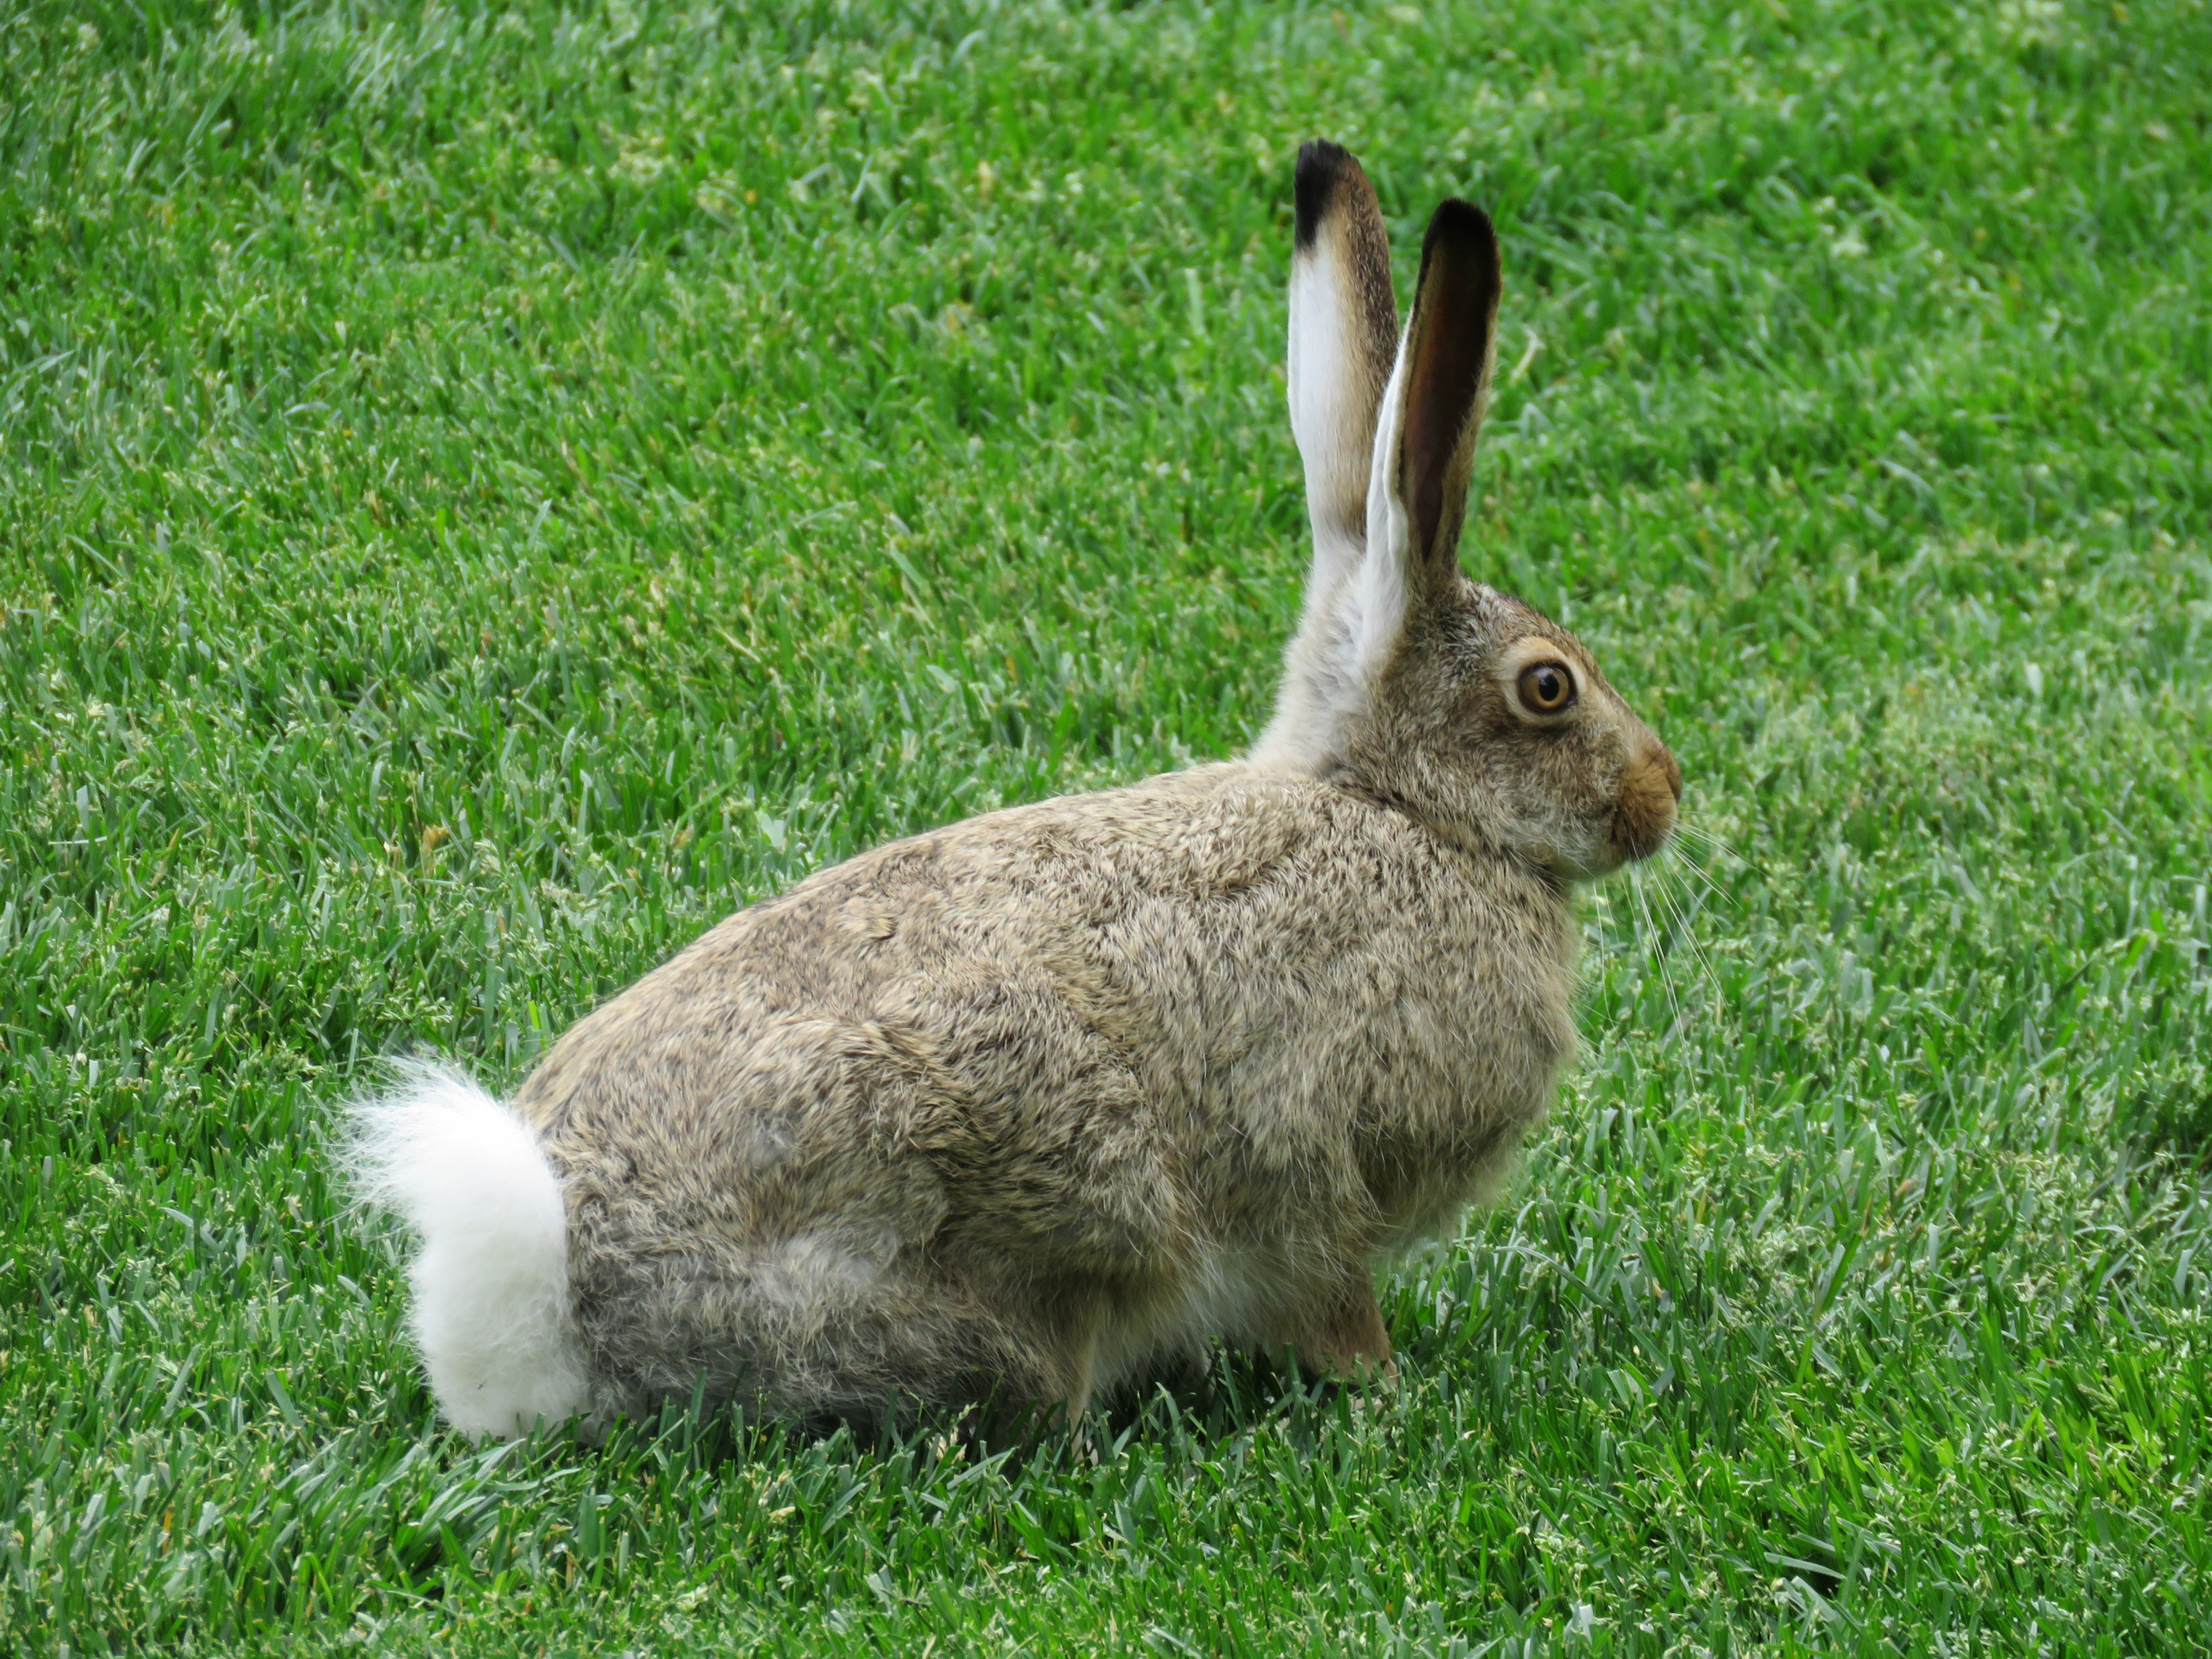
grass, animal, wildlife, wild, mammal, fauna, rabbit, hare, vertebrate, bunny, domestic rabbit, rabits and hares, wood rabbit